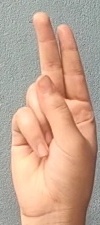
ASL sign: U